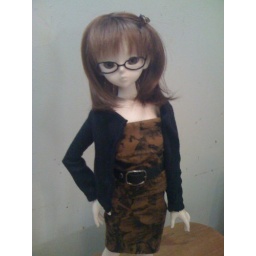
top, skirt and belt by me, shoes and glasses by Dollmore, black jacket by me